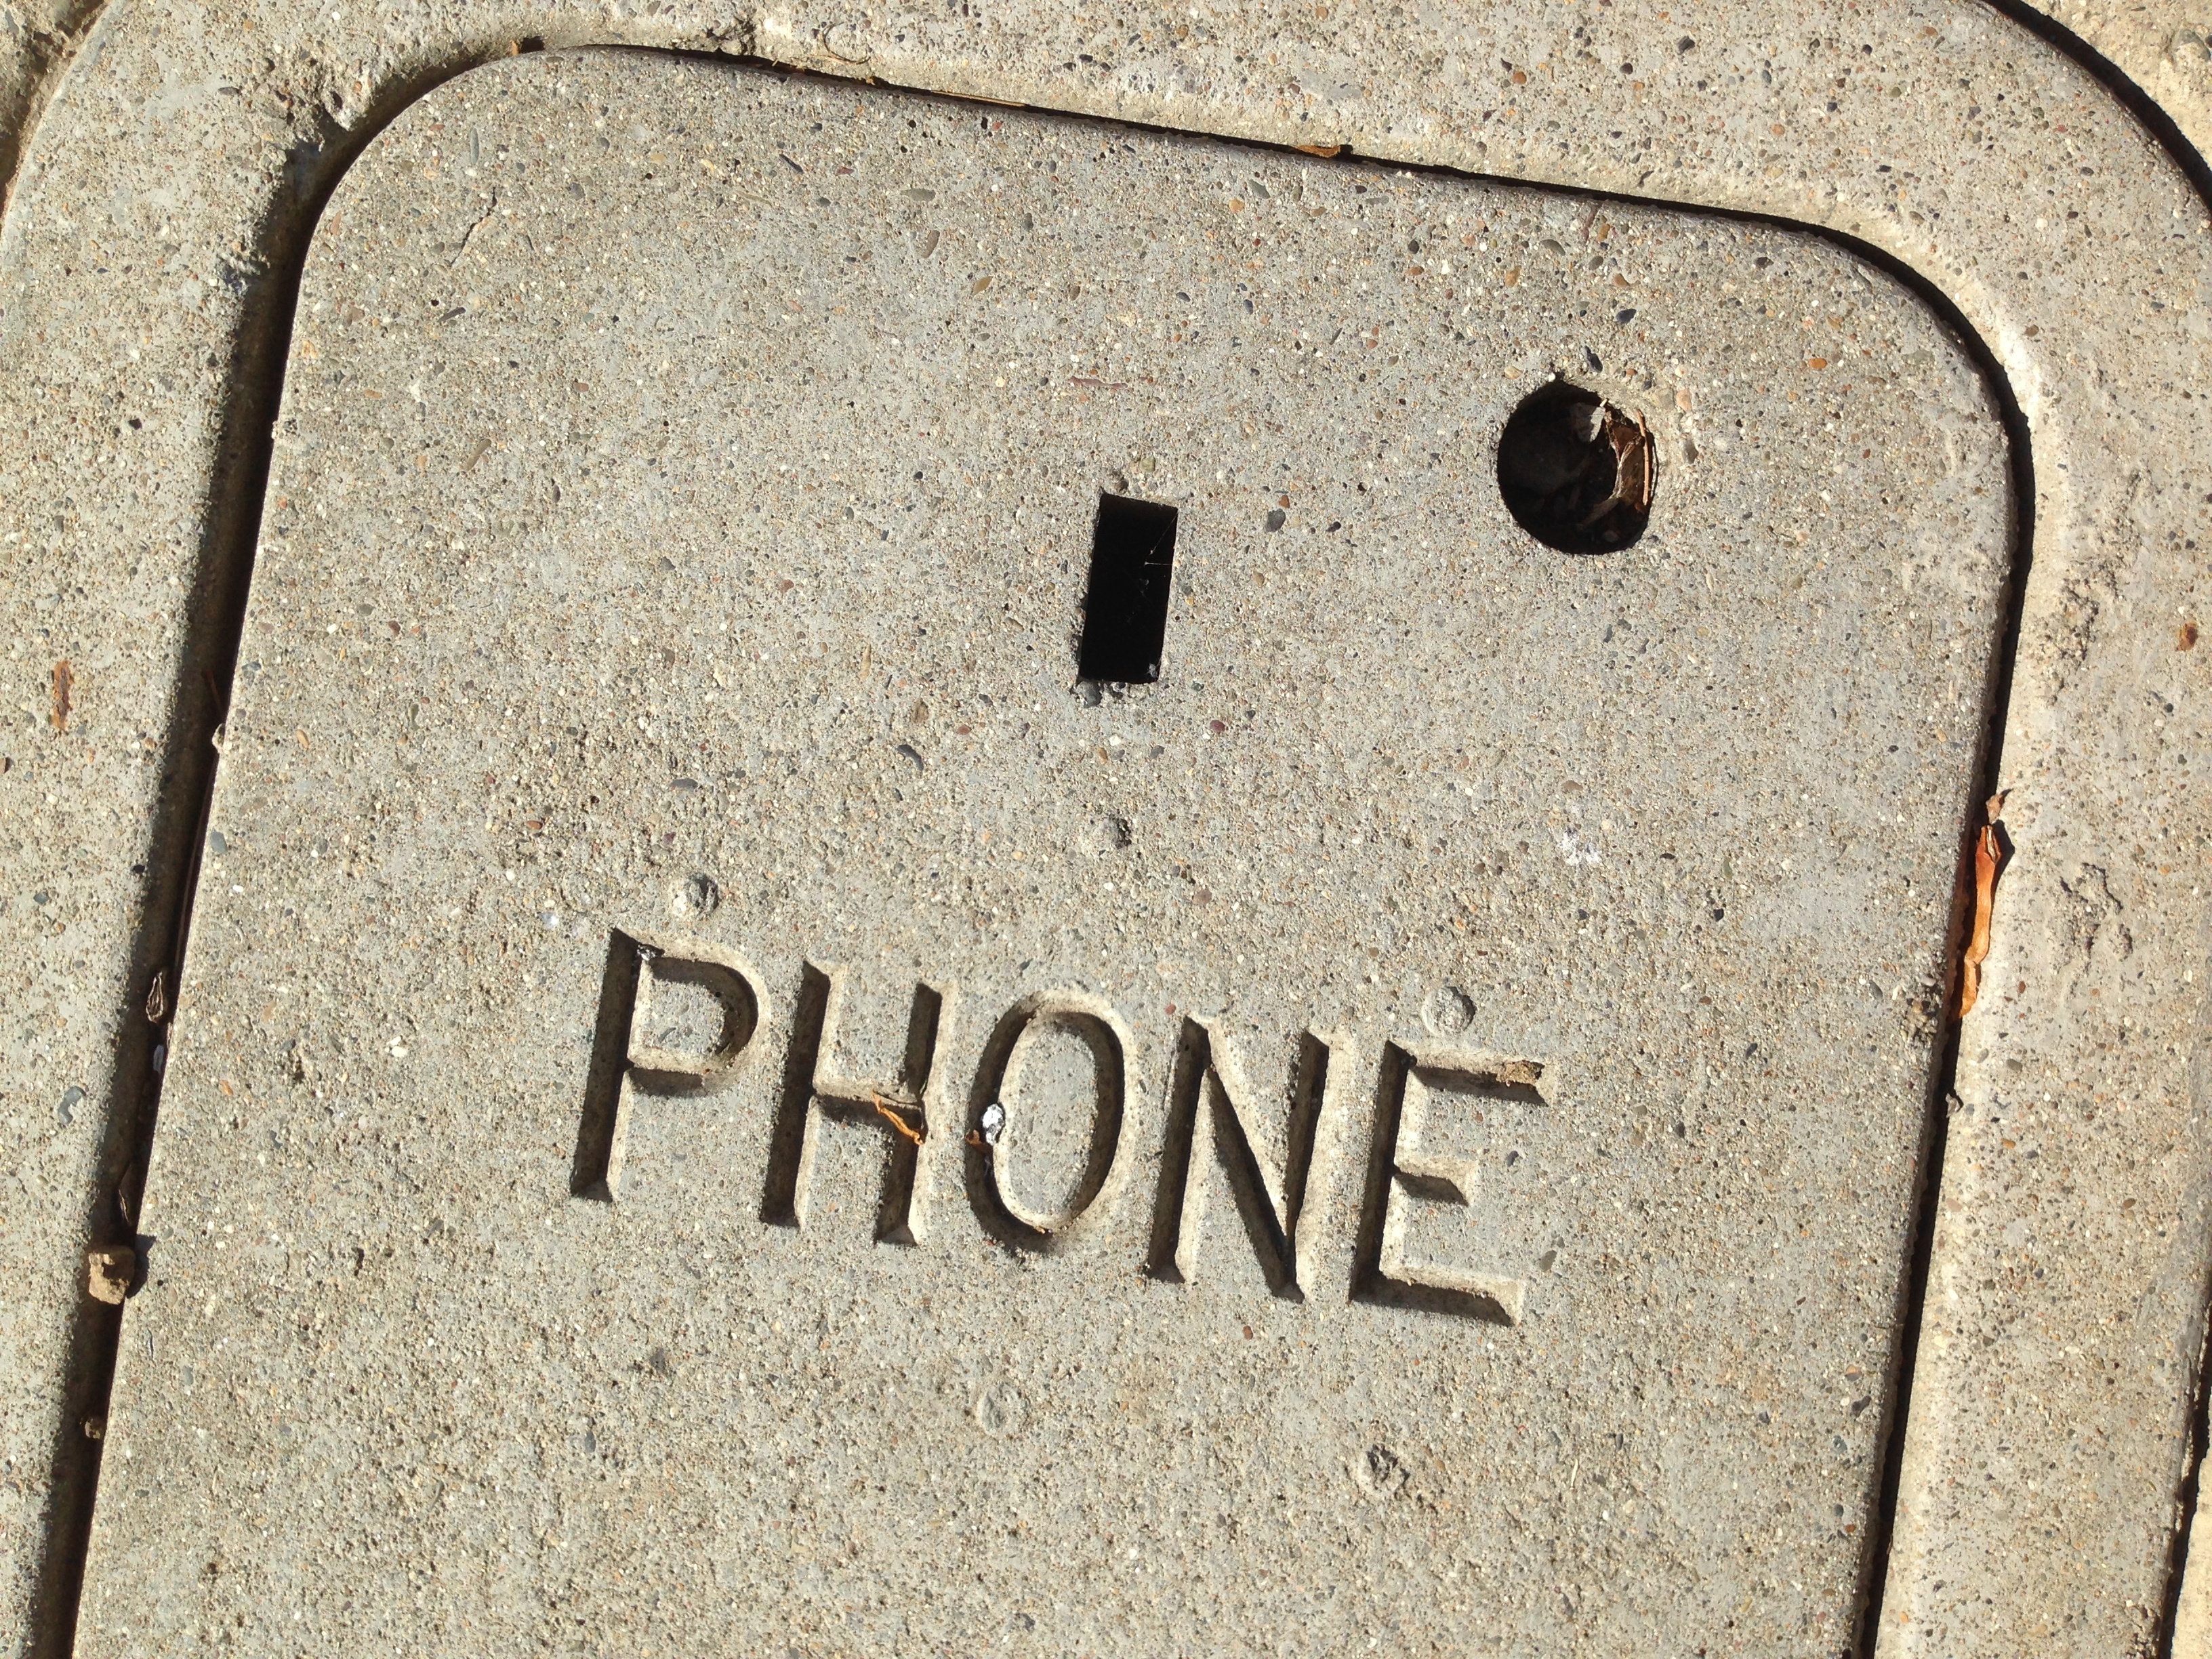
number, wall, font, road surface